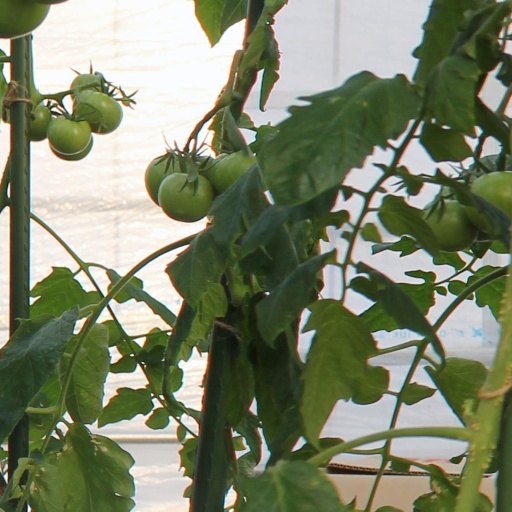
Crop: tomato